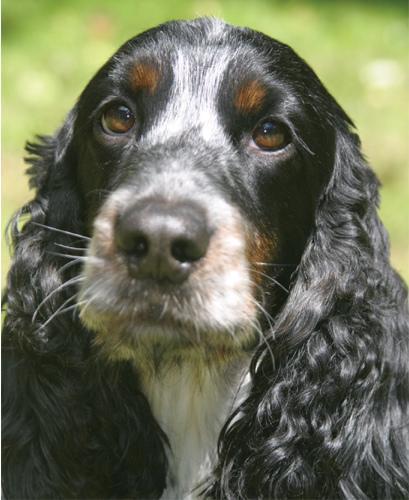
cocker_spaniel